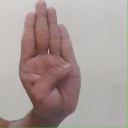
अक्षर: ब